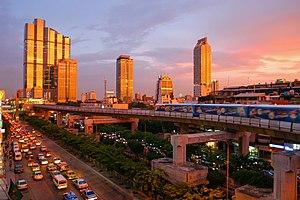
Bangkok est la capitale de la Thaïlande. La ville a également le statut de province.
En photographie, l'heure dorée est la courte période suivant le lever de Soleil ou précédant le coucher de Soleil.